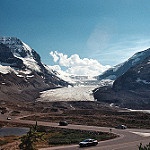
Scene: Outdoor